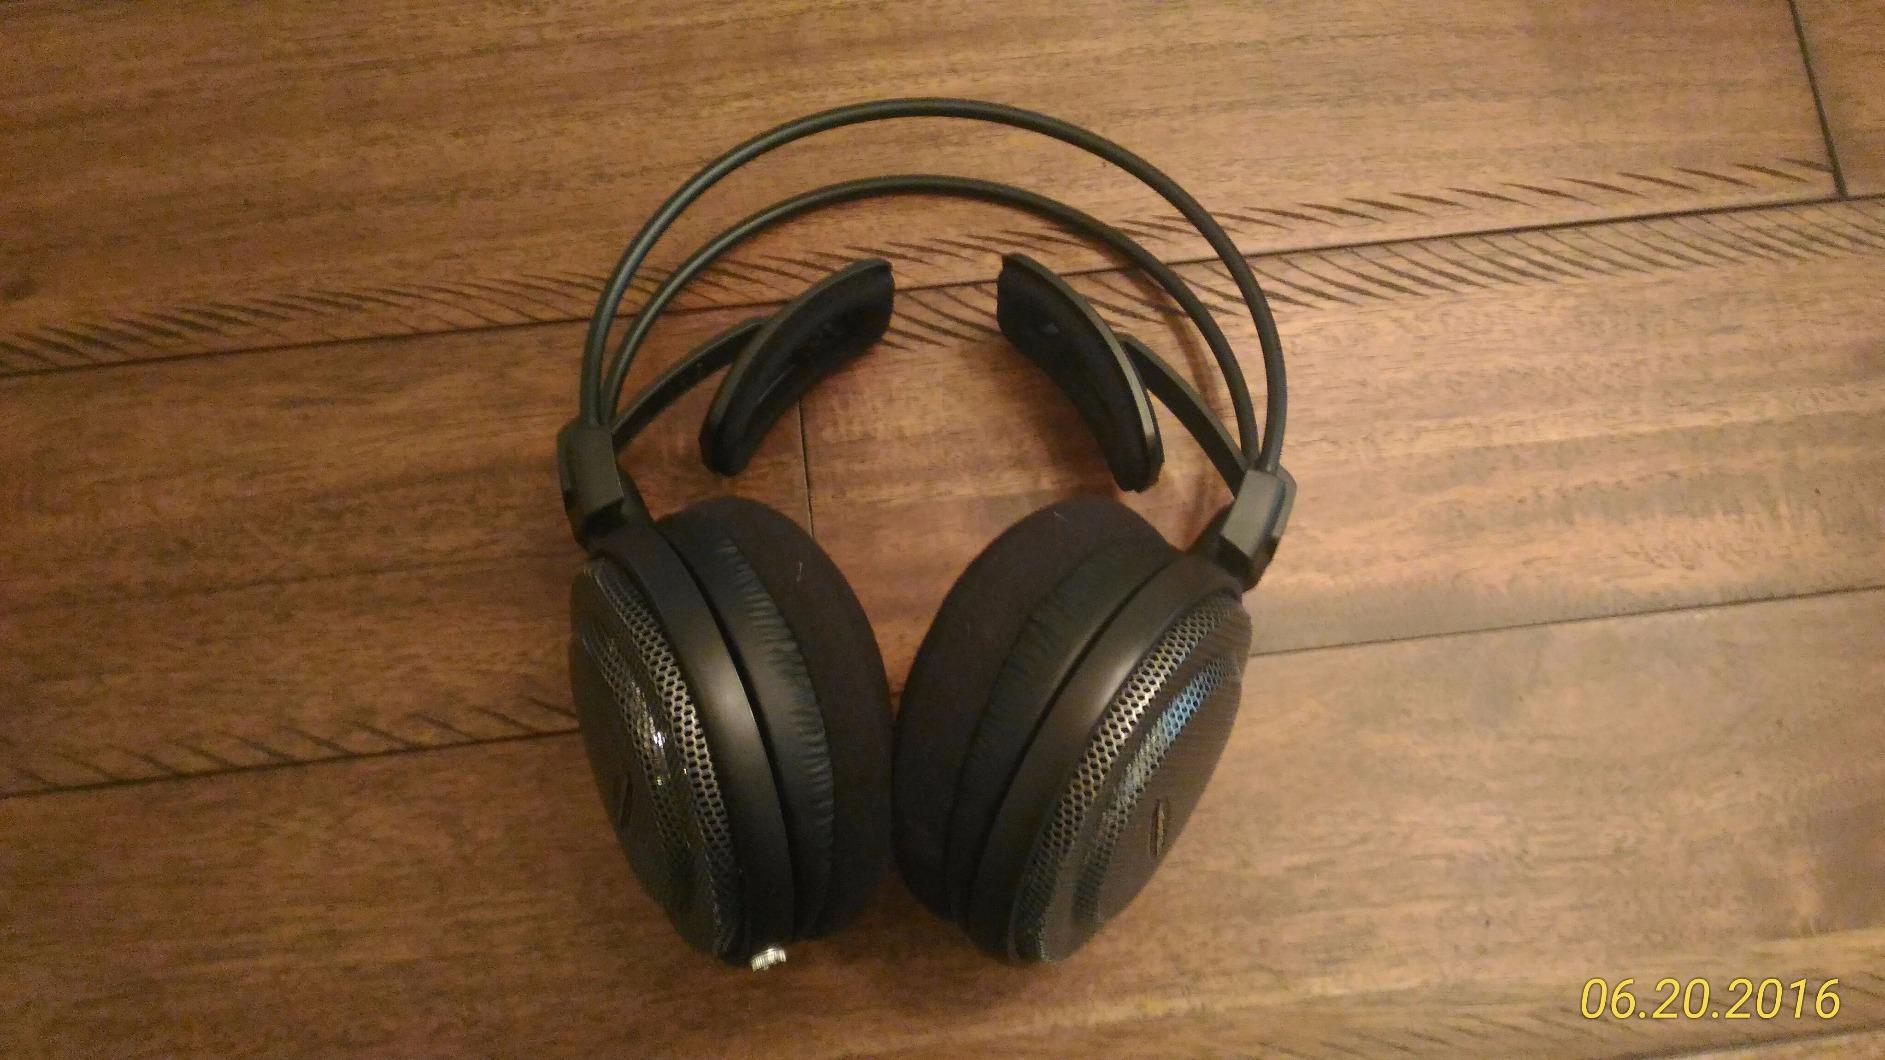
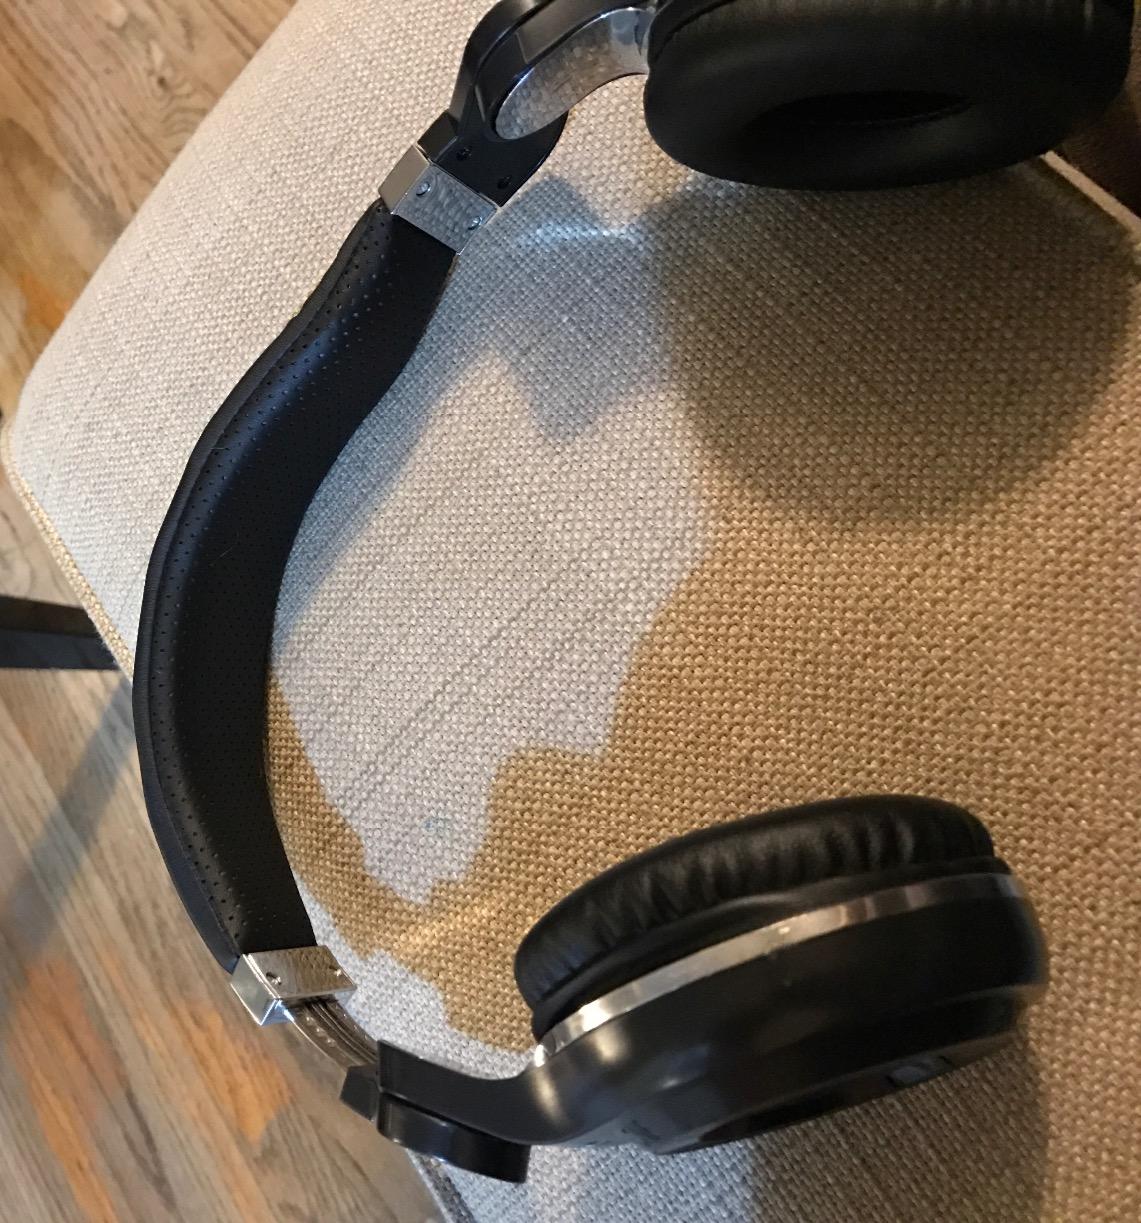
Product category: headphones
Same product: no